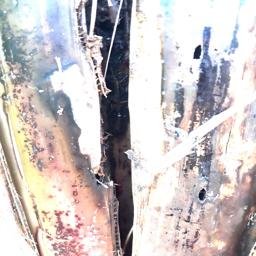
Label: PSEUDOSTEM WEEVIL